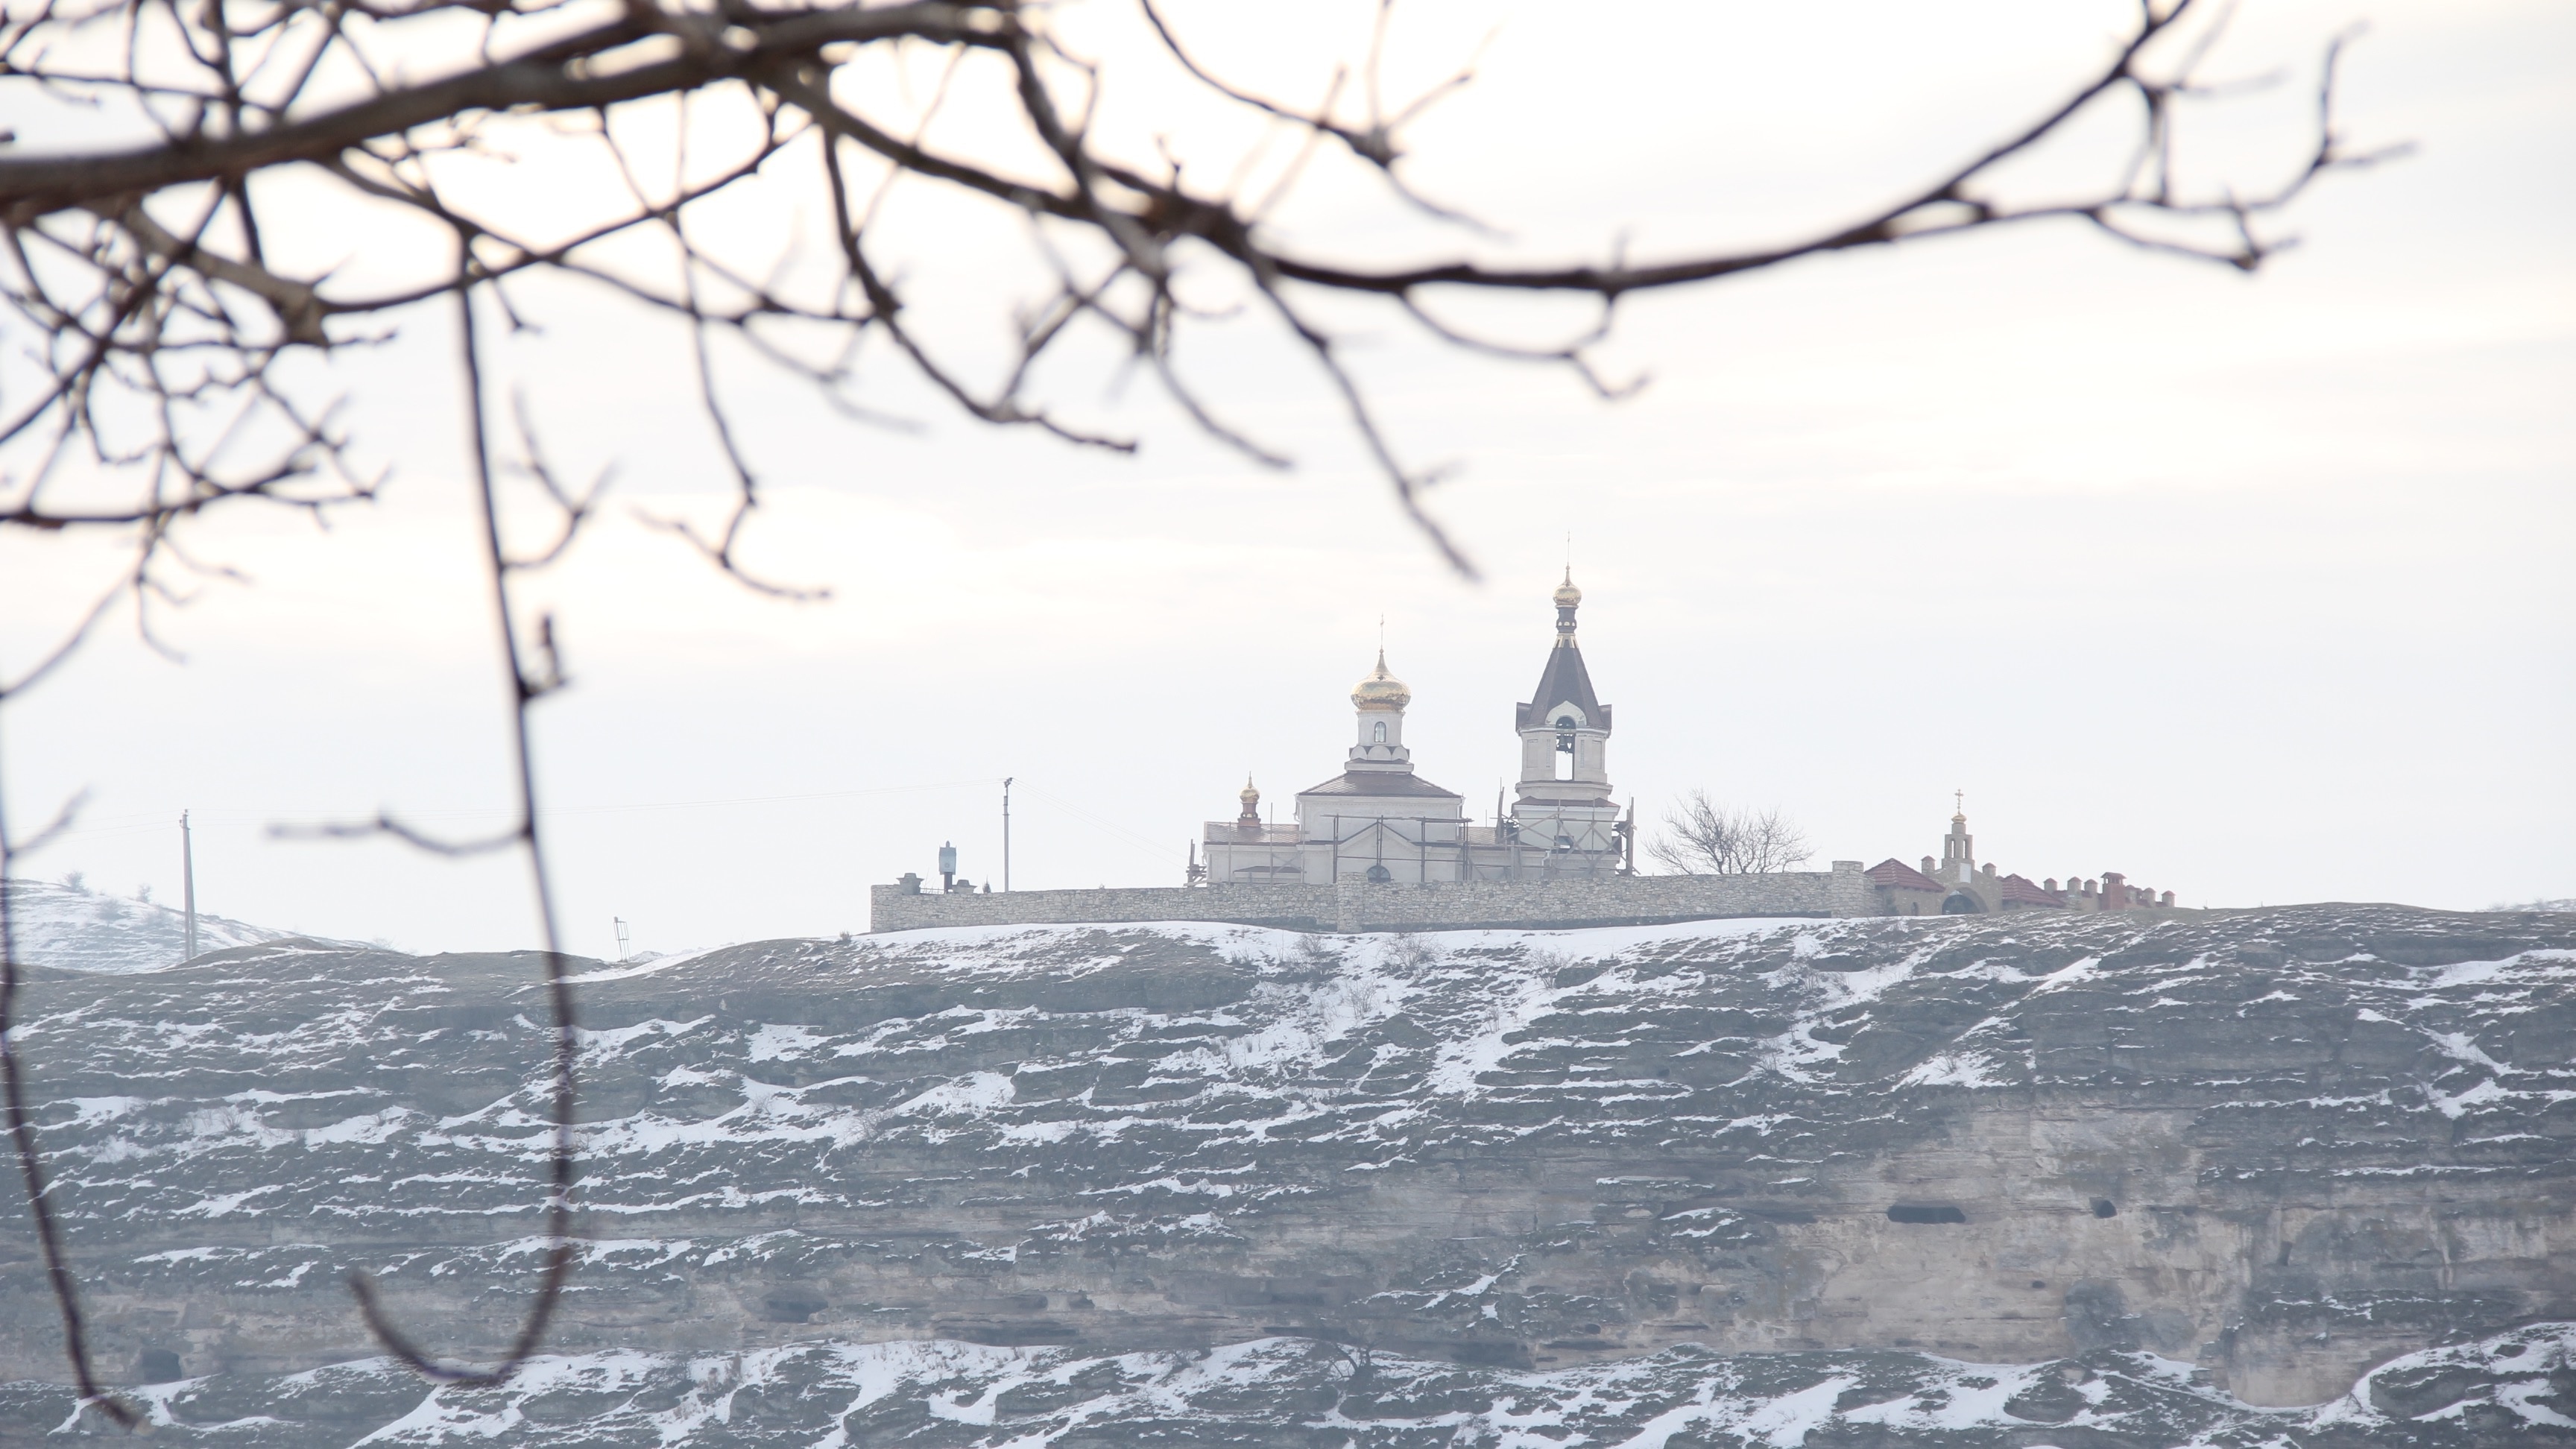
snow, winter, ice, weather, atmospheric phenomenon